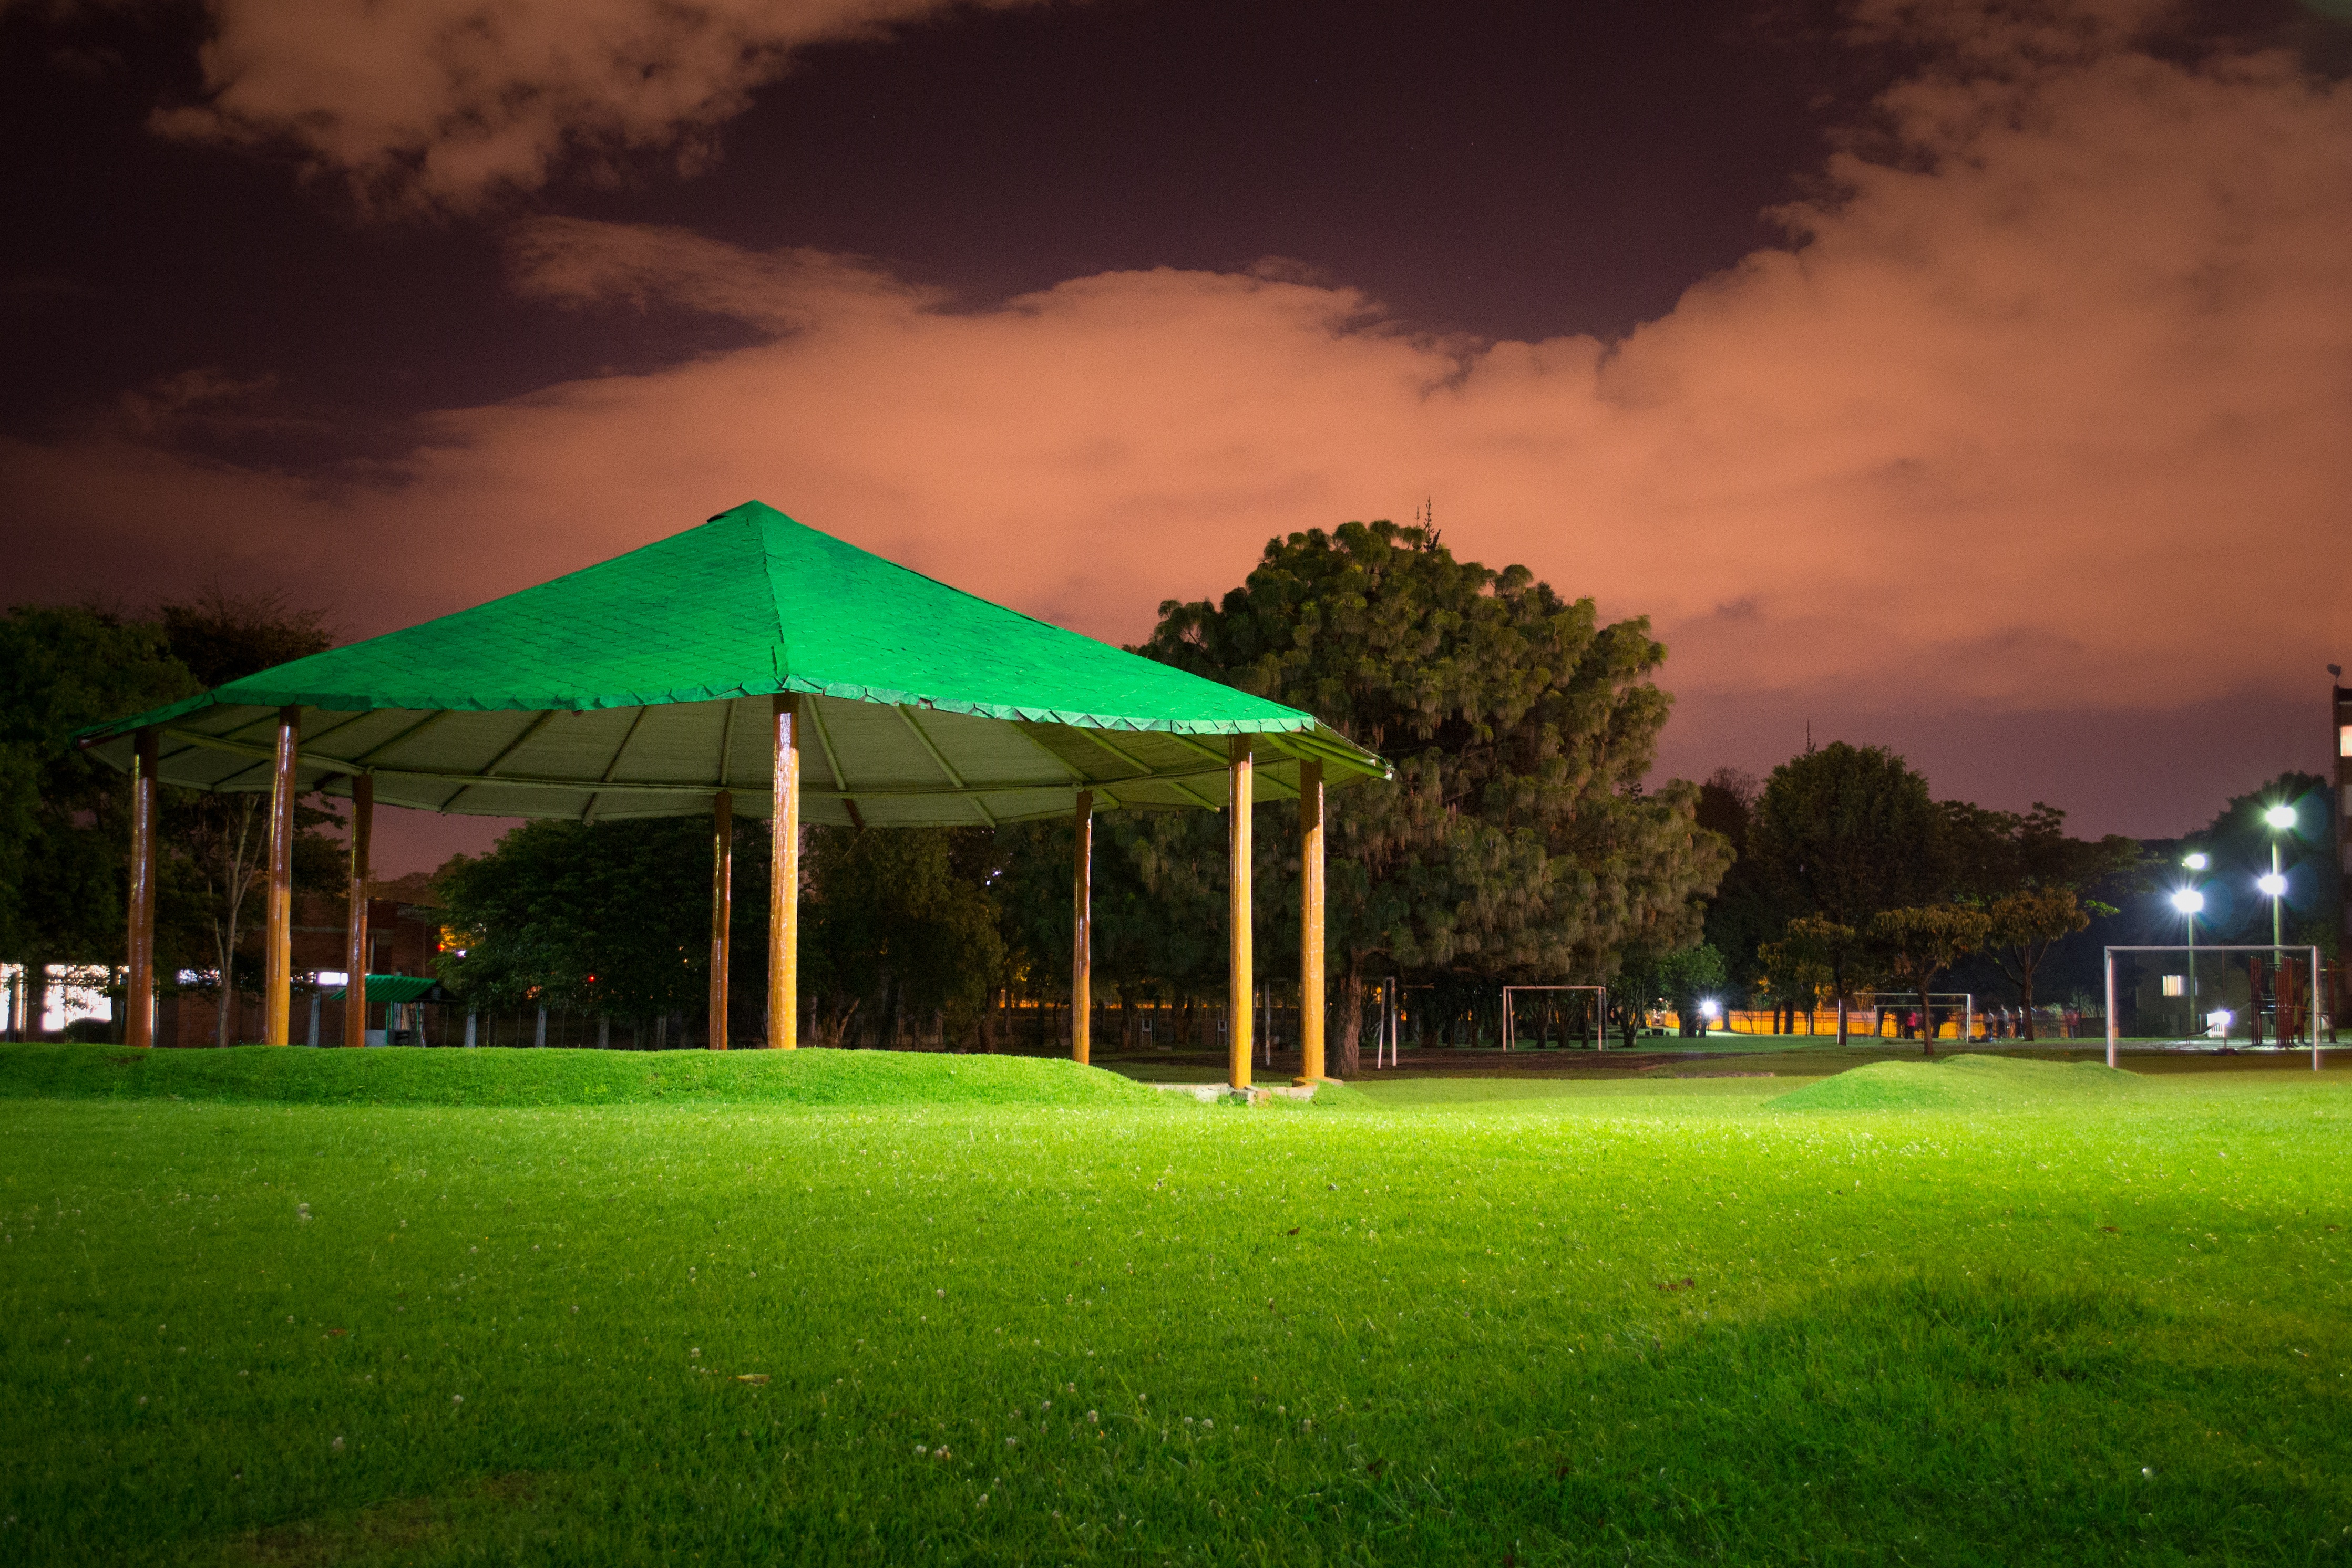
landscape, grass, light, sky, night, lawn, sunlight, evening, green, stadium, kiosk, atmosphere of earth